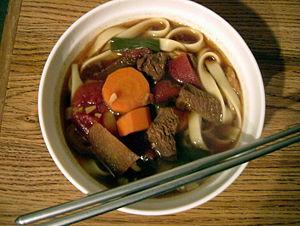
La cuisine des Hui, parfois simplement appelée en Chine simplement « cuisine halal », désigne la cuisine de l'ethnie hui et des autres musulmans vivant en Chine.